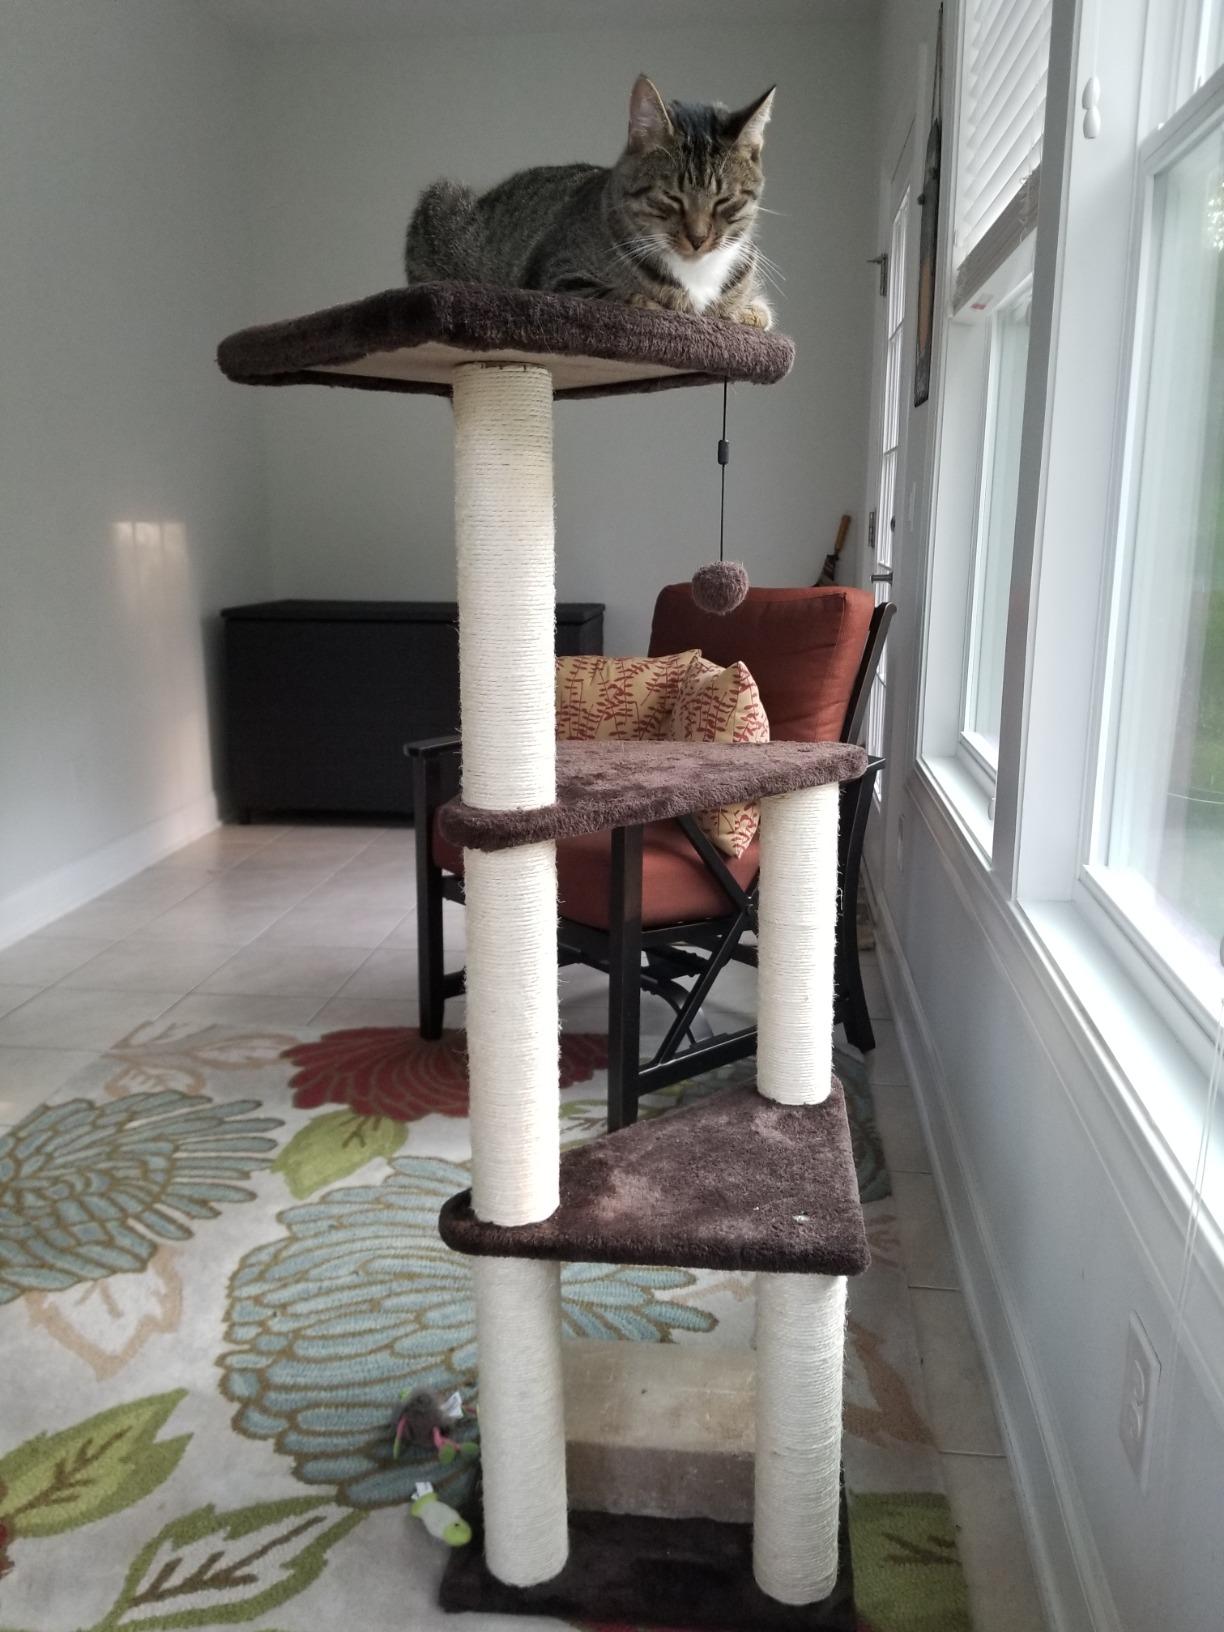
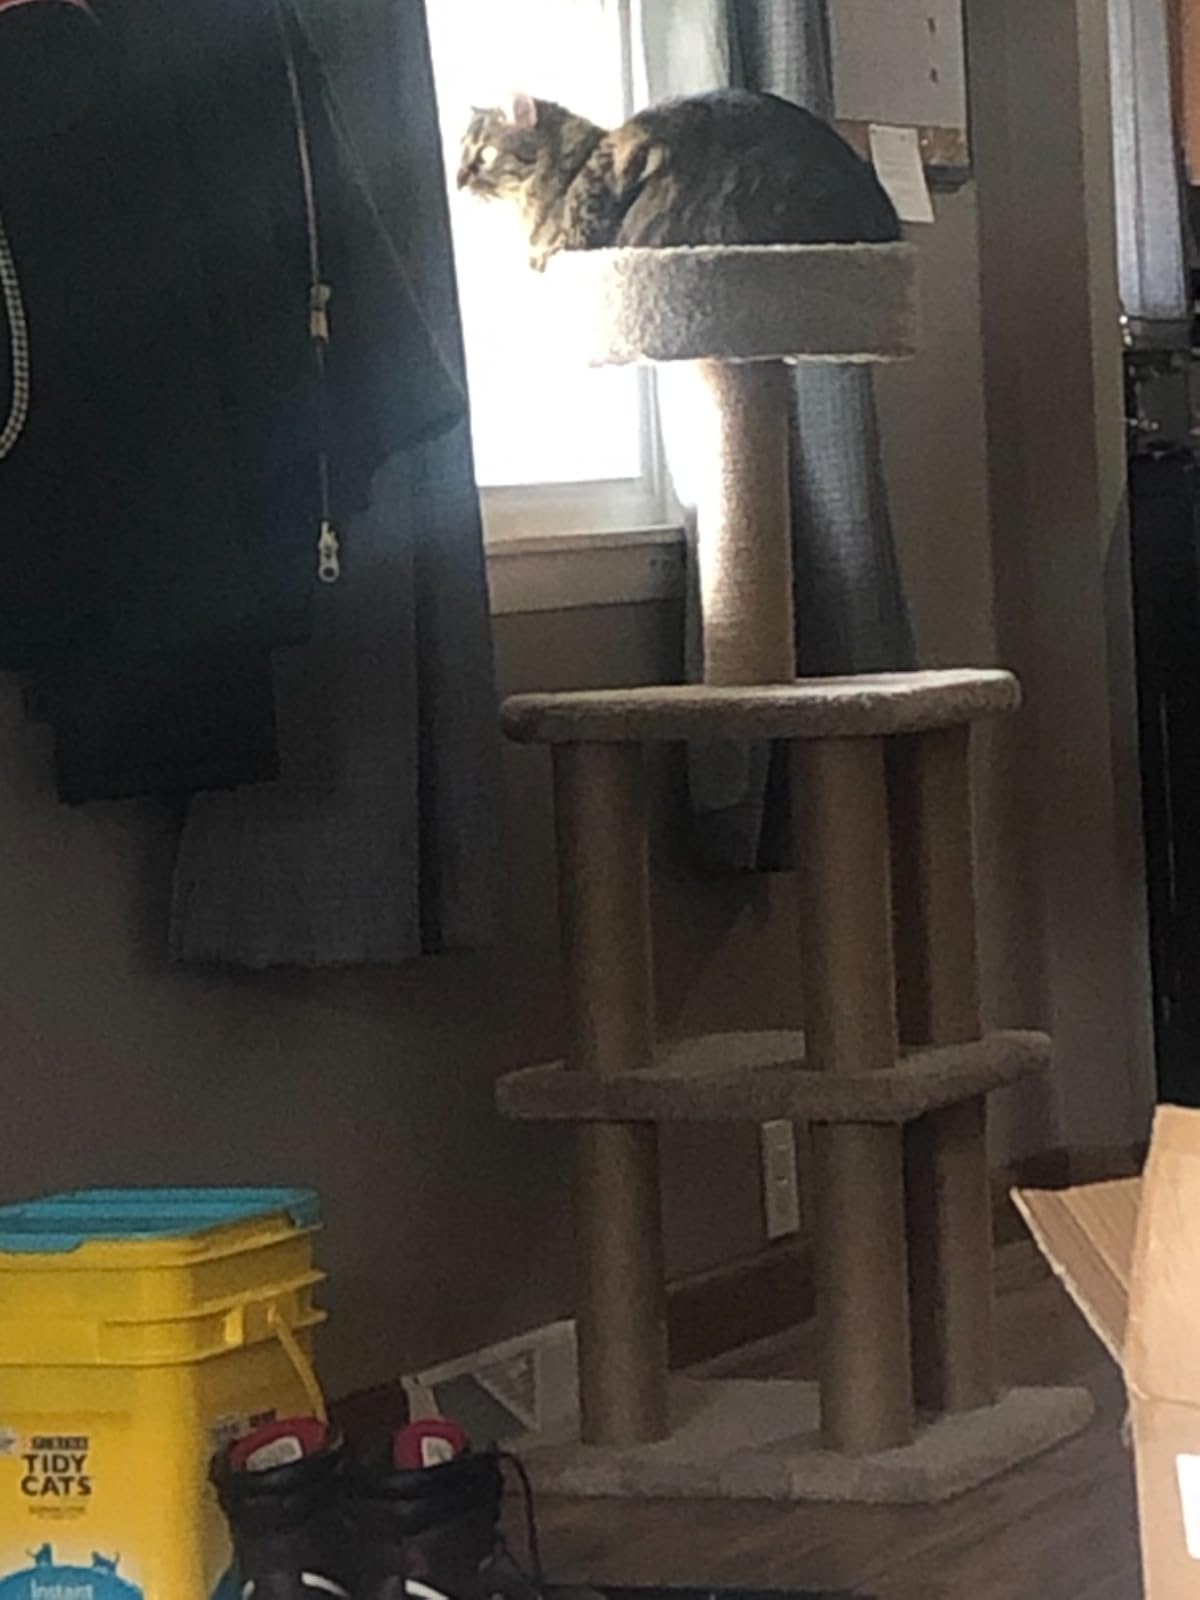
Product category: items_cat tree
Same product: no